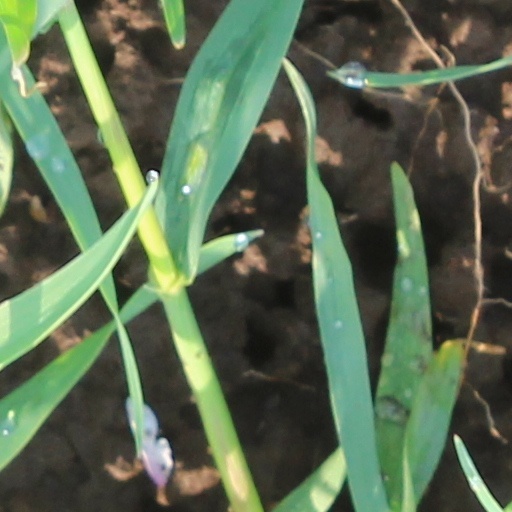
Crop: wheat